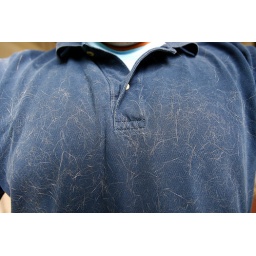
Cat hair covers my shirt after holding my cat at the veterinarian Thursday, Sept. 11, 2008, in Monticello, Ill.